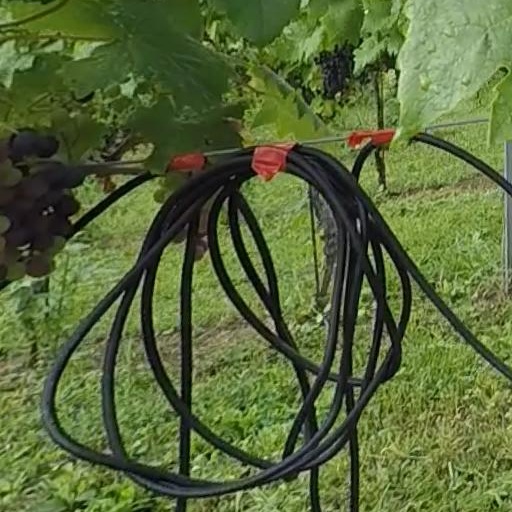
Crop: grape